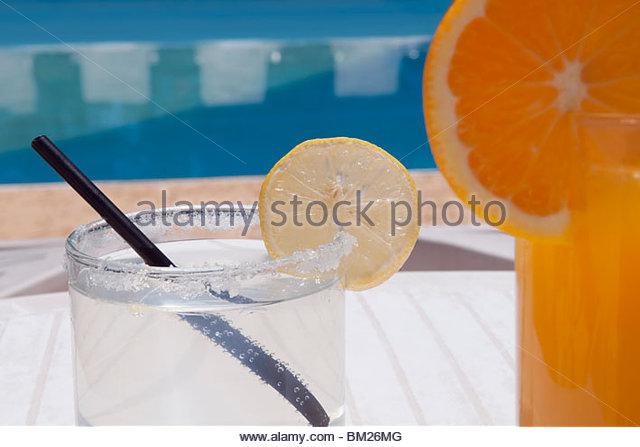
close - up of lemonade with orange juice at the poolside
Relation: Visible, Meta